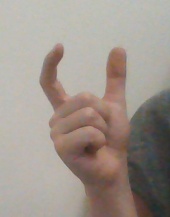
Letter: nun